Sanctified (song)

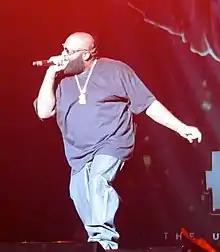
Rick Ross performed lead vocals and did songwriting on "Sanctified".

Credits adapted from the liner notes of "Mastermind".